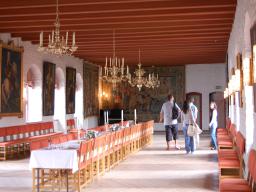
Label: Background_without_leaves